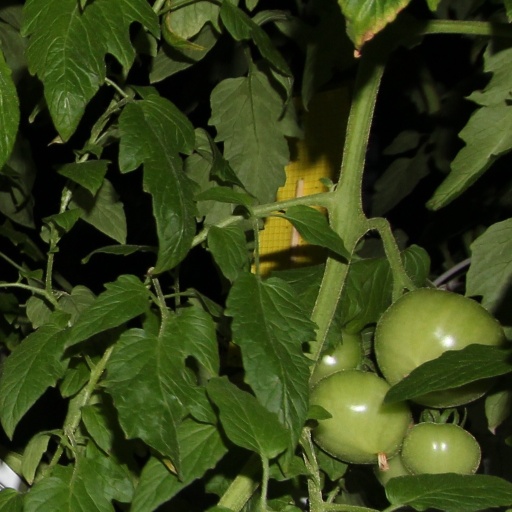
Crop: tomato